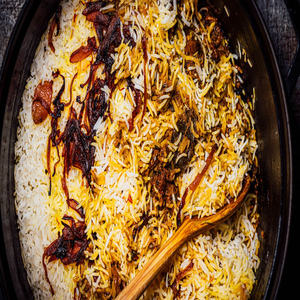
Dish: biryani